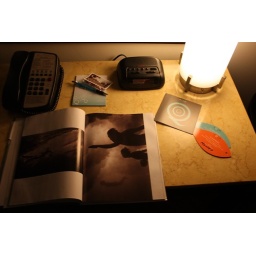
the book that I found made it in my bag